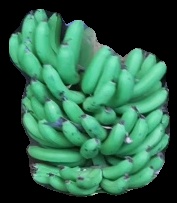
Variety: pachbale
Grade: grade1